Stop-Loss (film)

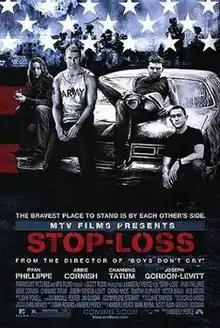
Theatrical release poster

Stop-Loss is a 2008 American war drama film directed by Kimberly Peirce and starring Ryan Phillippe, Channing Tatum, Abbie Cornish and Joseph Gordon-Levitt as young soldiers whose experience in the Iraq War leaves them psychologically shattered. It was distributed by Paramount Pictures and produced by MTV Films. The film received mixed reviews, and earned less than half of its $25 million production budget at the box office. The title refers to the U.S. government's controversial stop-loss policy, which allows the government to extend the term of duty of soldiers who have already served their contracted number of years of service.